Question: Please indicate a possible affordance area of hold_baseball_bat that can be used for holding
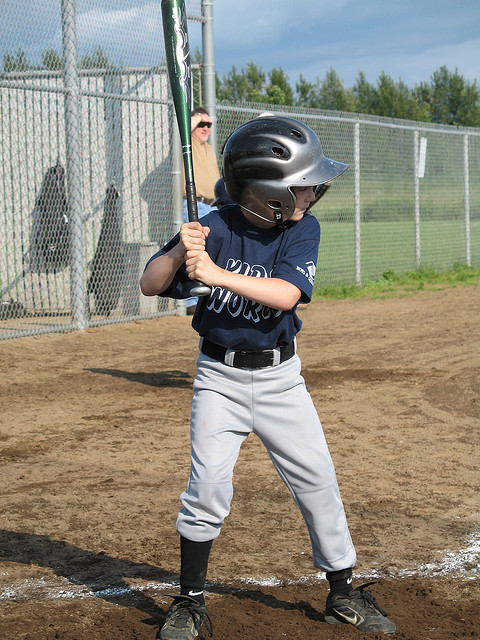
Answer: [169.123, 206.316, 216.842, 300.351]